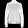
Label: Coat